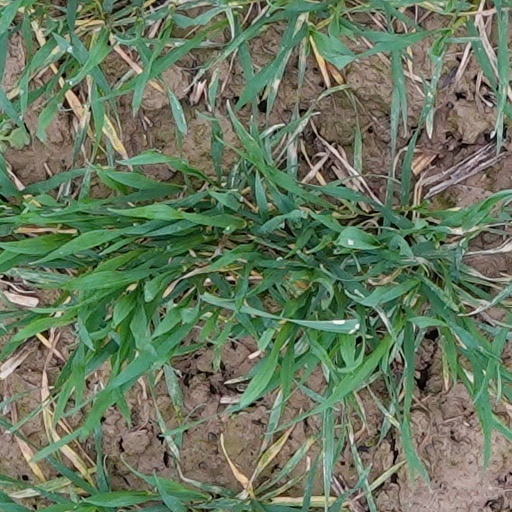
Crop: wheat